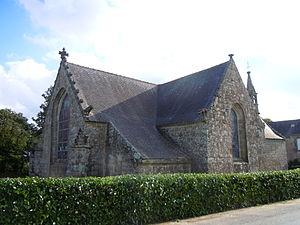
chapelle St Maudé, vue générale côté route, commune de Guiscriff, département du Morbihan, France Brezhoneg: Ar chapel Sant-Maodez e Gwiskri, Mor-Bihan, Breizh. This building is inscrit au titre des Monuments Historiques. It is indexed in the Base Mérimée, a database of architectural heritage maintained by the French Ministry of Culture,
Pour des raisons de taille de la page, la liste des chapelles du Morbihan a été scindée en deux, suivant les initiales des communes où se situent ces monuments :
Cet article recense les monuments historiques de l'arrondissement de Pontivy, dans le département du Morbihan, en France.
Guiscriff [ɡɥiskʁif] est une commune française située dans le département du Morbihan, en région Bretagne.